Answer in natural language. How many Windows are visible in the scene? Choose between the following options: 4, 3, 0, 2 or 2
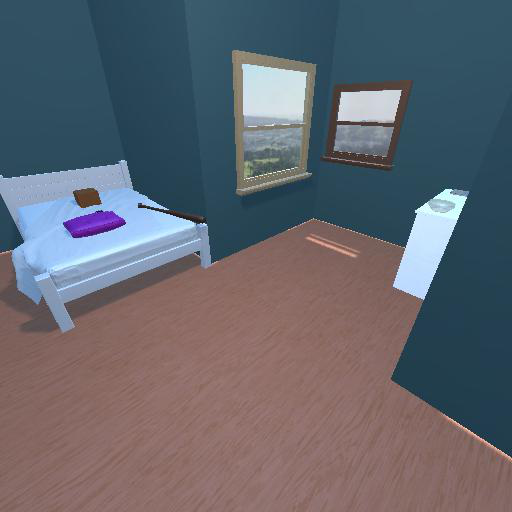
<answer>2</answer>